Gallipoli

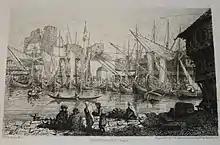
The port of Gallipoli,

Gallipoli became a major encampment for British and French forces in 1854 during the Crimean War, and the harbour was also a stopping-off point between the western Mediterranean and Istanbul (formerly Constantinople).